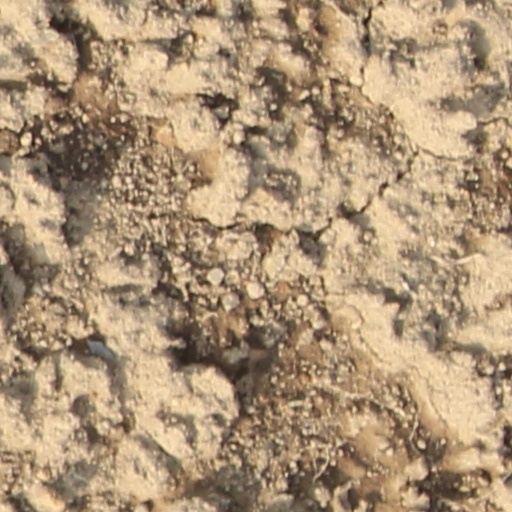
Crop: wheat